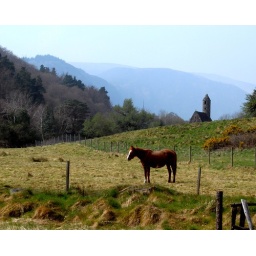
a lonely horse stand in a field next to glendalough church and tower etc,